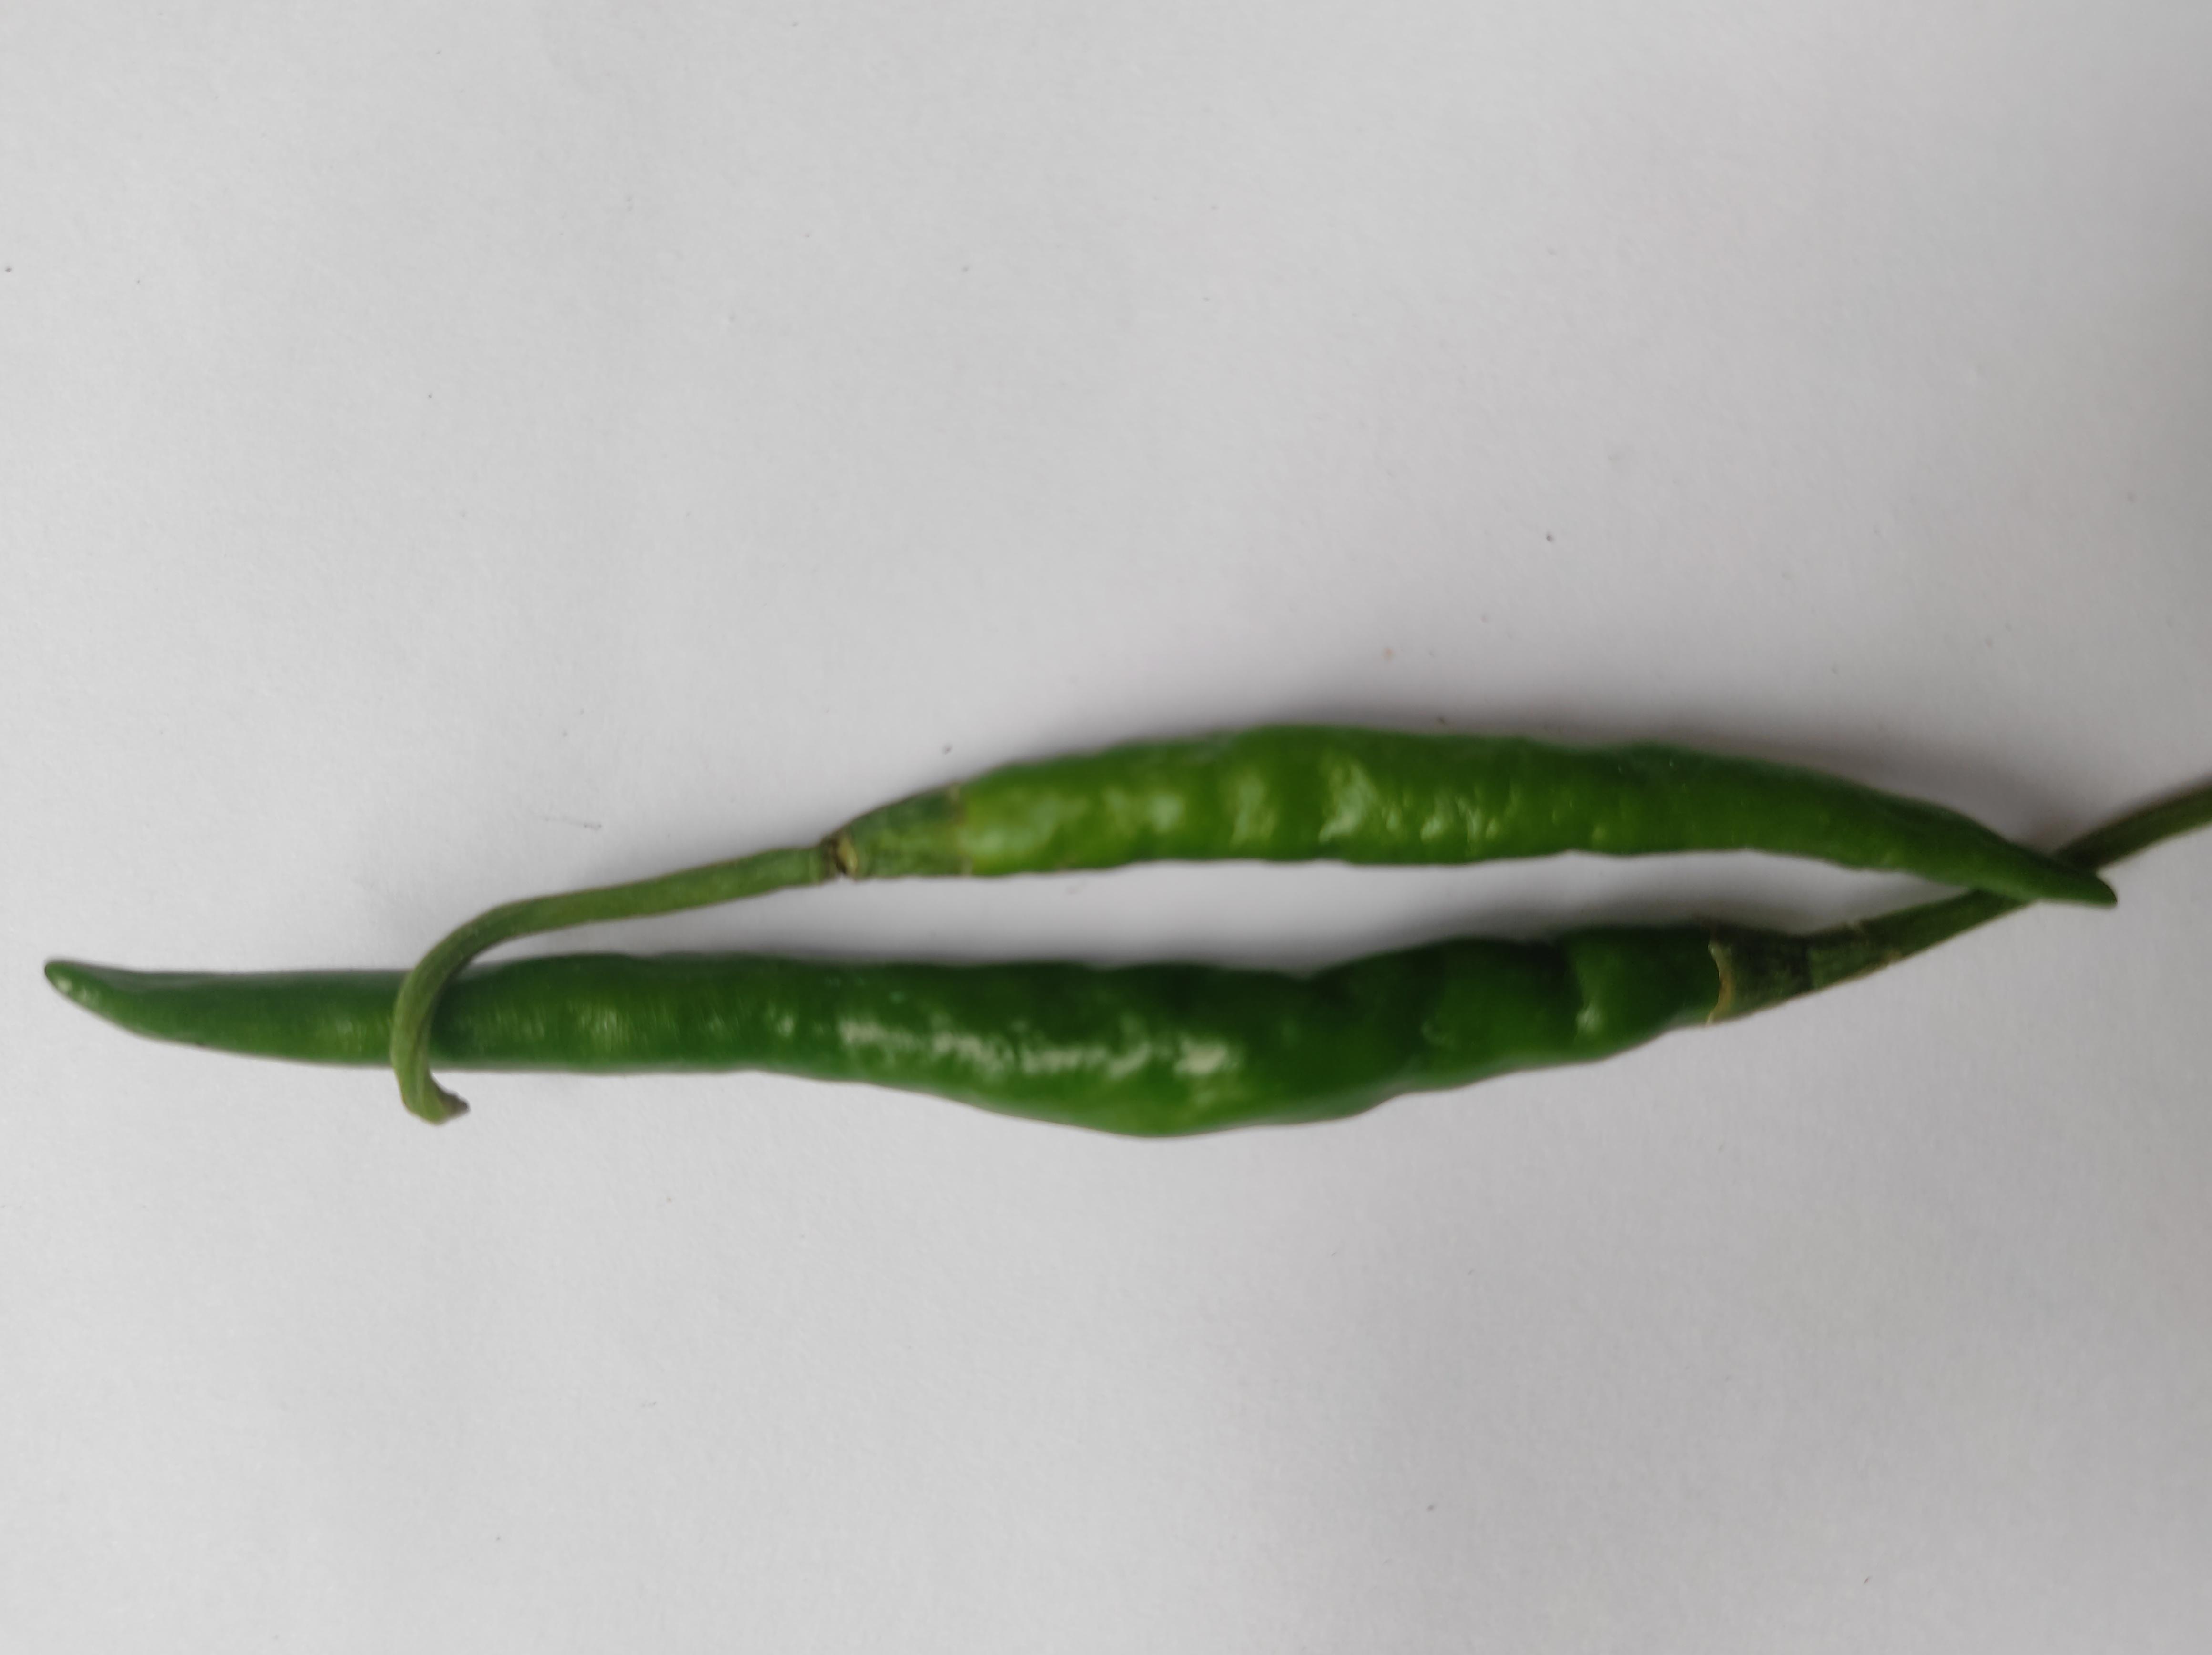
Label: Green Chili